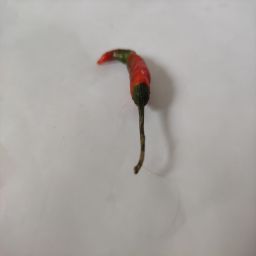
Crop: Chile Pepper
Quality: Ripe